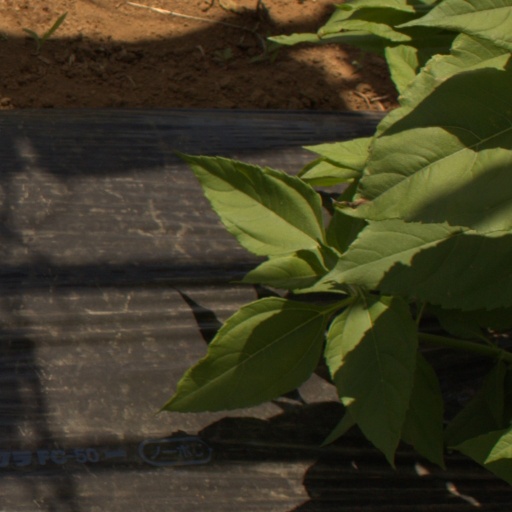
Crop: Jerusalem artichoke